Claudia Brücken

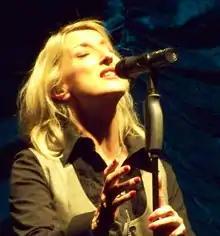
Brücken performing in December 2007

Claudia Brücken (born 7 December 1963) is a German singer and songwriter. She was the lead vocalist of the synth-pop band Propaganda for many years.